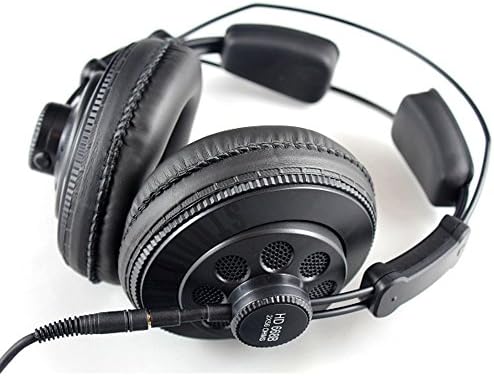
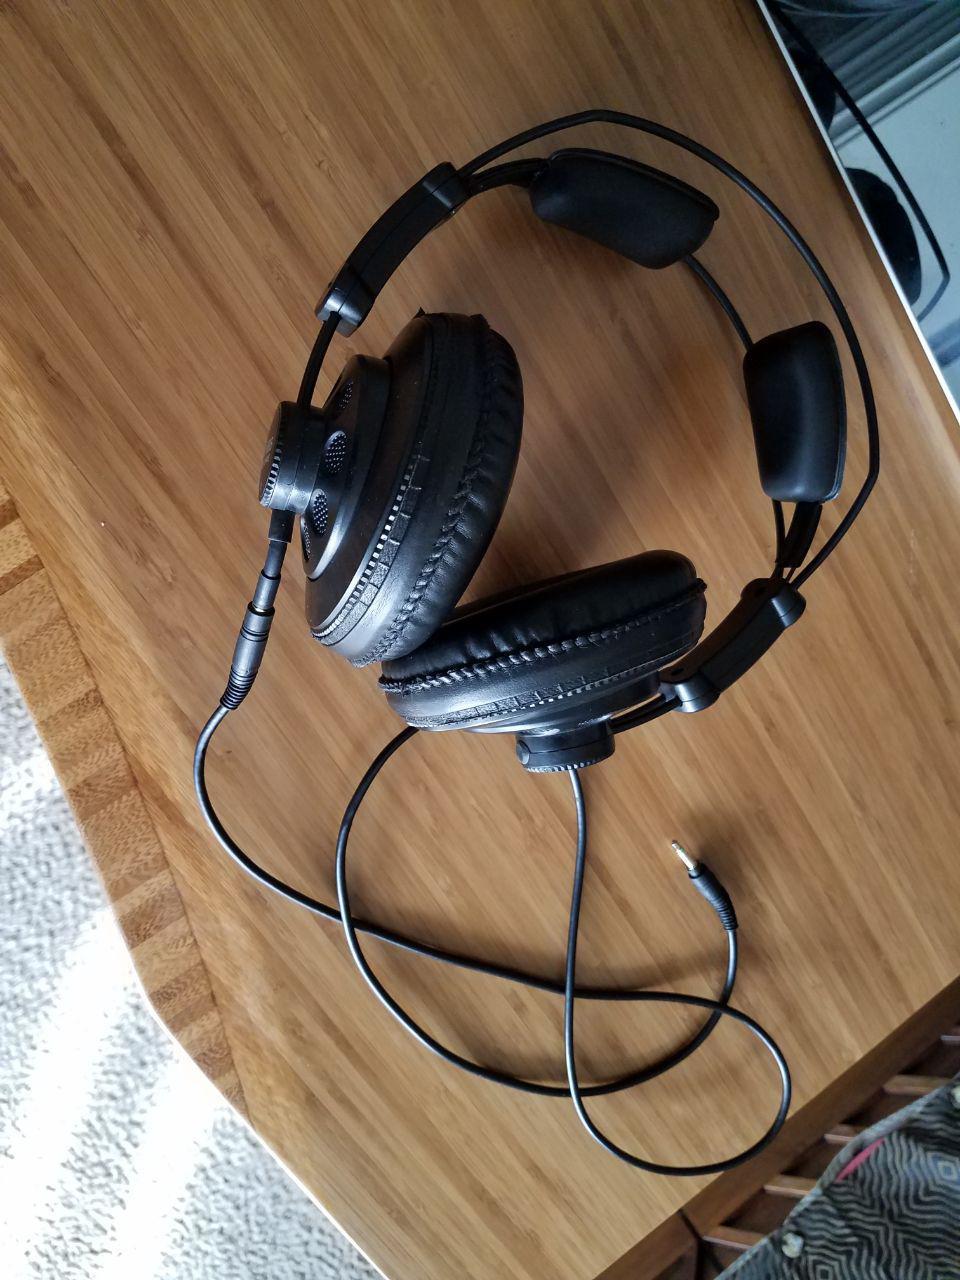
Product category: headphones
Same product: yes